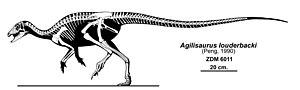
La formation de Dashanpu est une formation géologique chinoise d'âge Jurassique moyen, soit il y a entre 174,1 ± 1,0 et 163,5 ± 1,0 Ma. Cette formation est célèbre pour les fossiles qu'elle renferme et, en particulier, ses dinosaures.
Agilisaurus est un genre éteint de dinosaure ornithischien de la famille des Hypsilophodontidae.